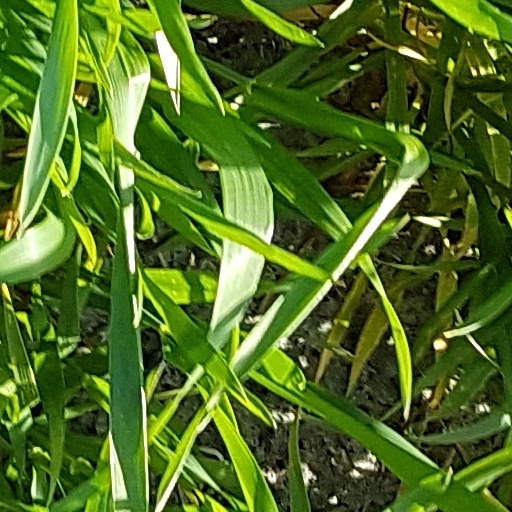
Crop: wheat